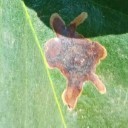
Label: Miner